Cauvery Wildlife Sanctuary

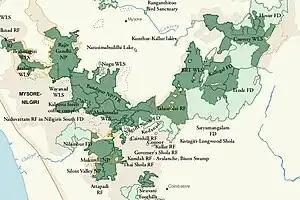
Map showing Cauvery Wildlife Sanctuary

The sanctuary has a semi-arid climate, where the average temperatures are a minimum of and maximum of , and during summer it touches a maximum of . The sanctuary receives rainfall both during the Northeast monsoon and Southwest monsoon. The rainfall varies between and .